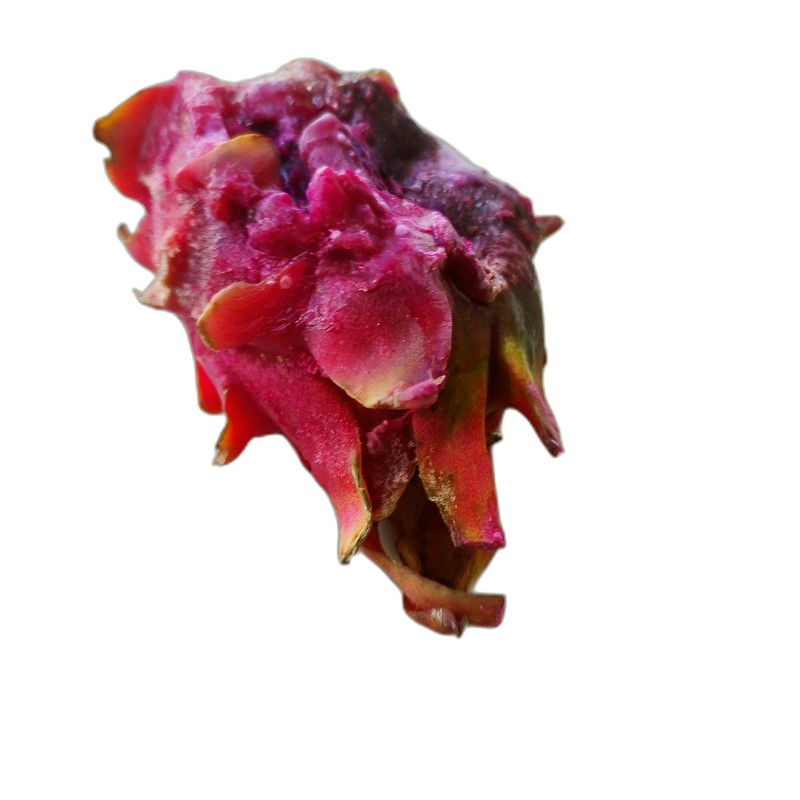
Label: Defect Dragon Fruit